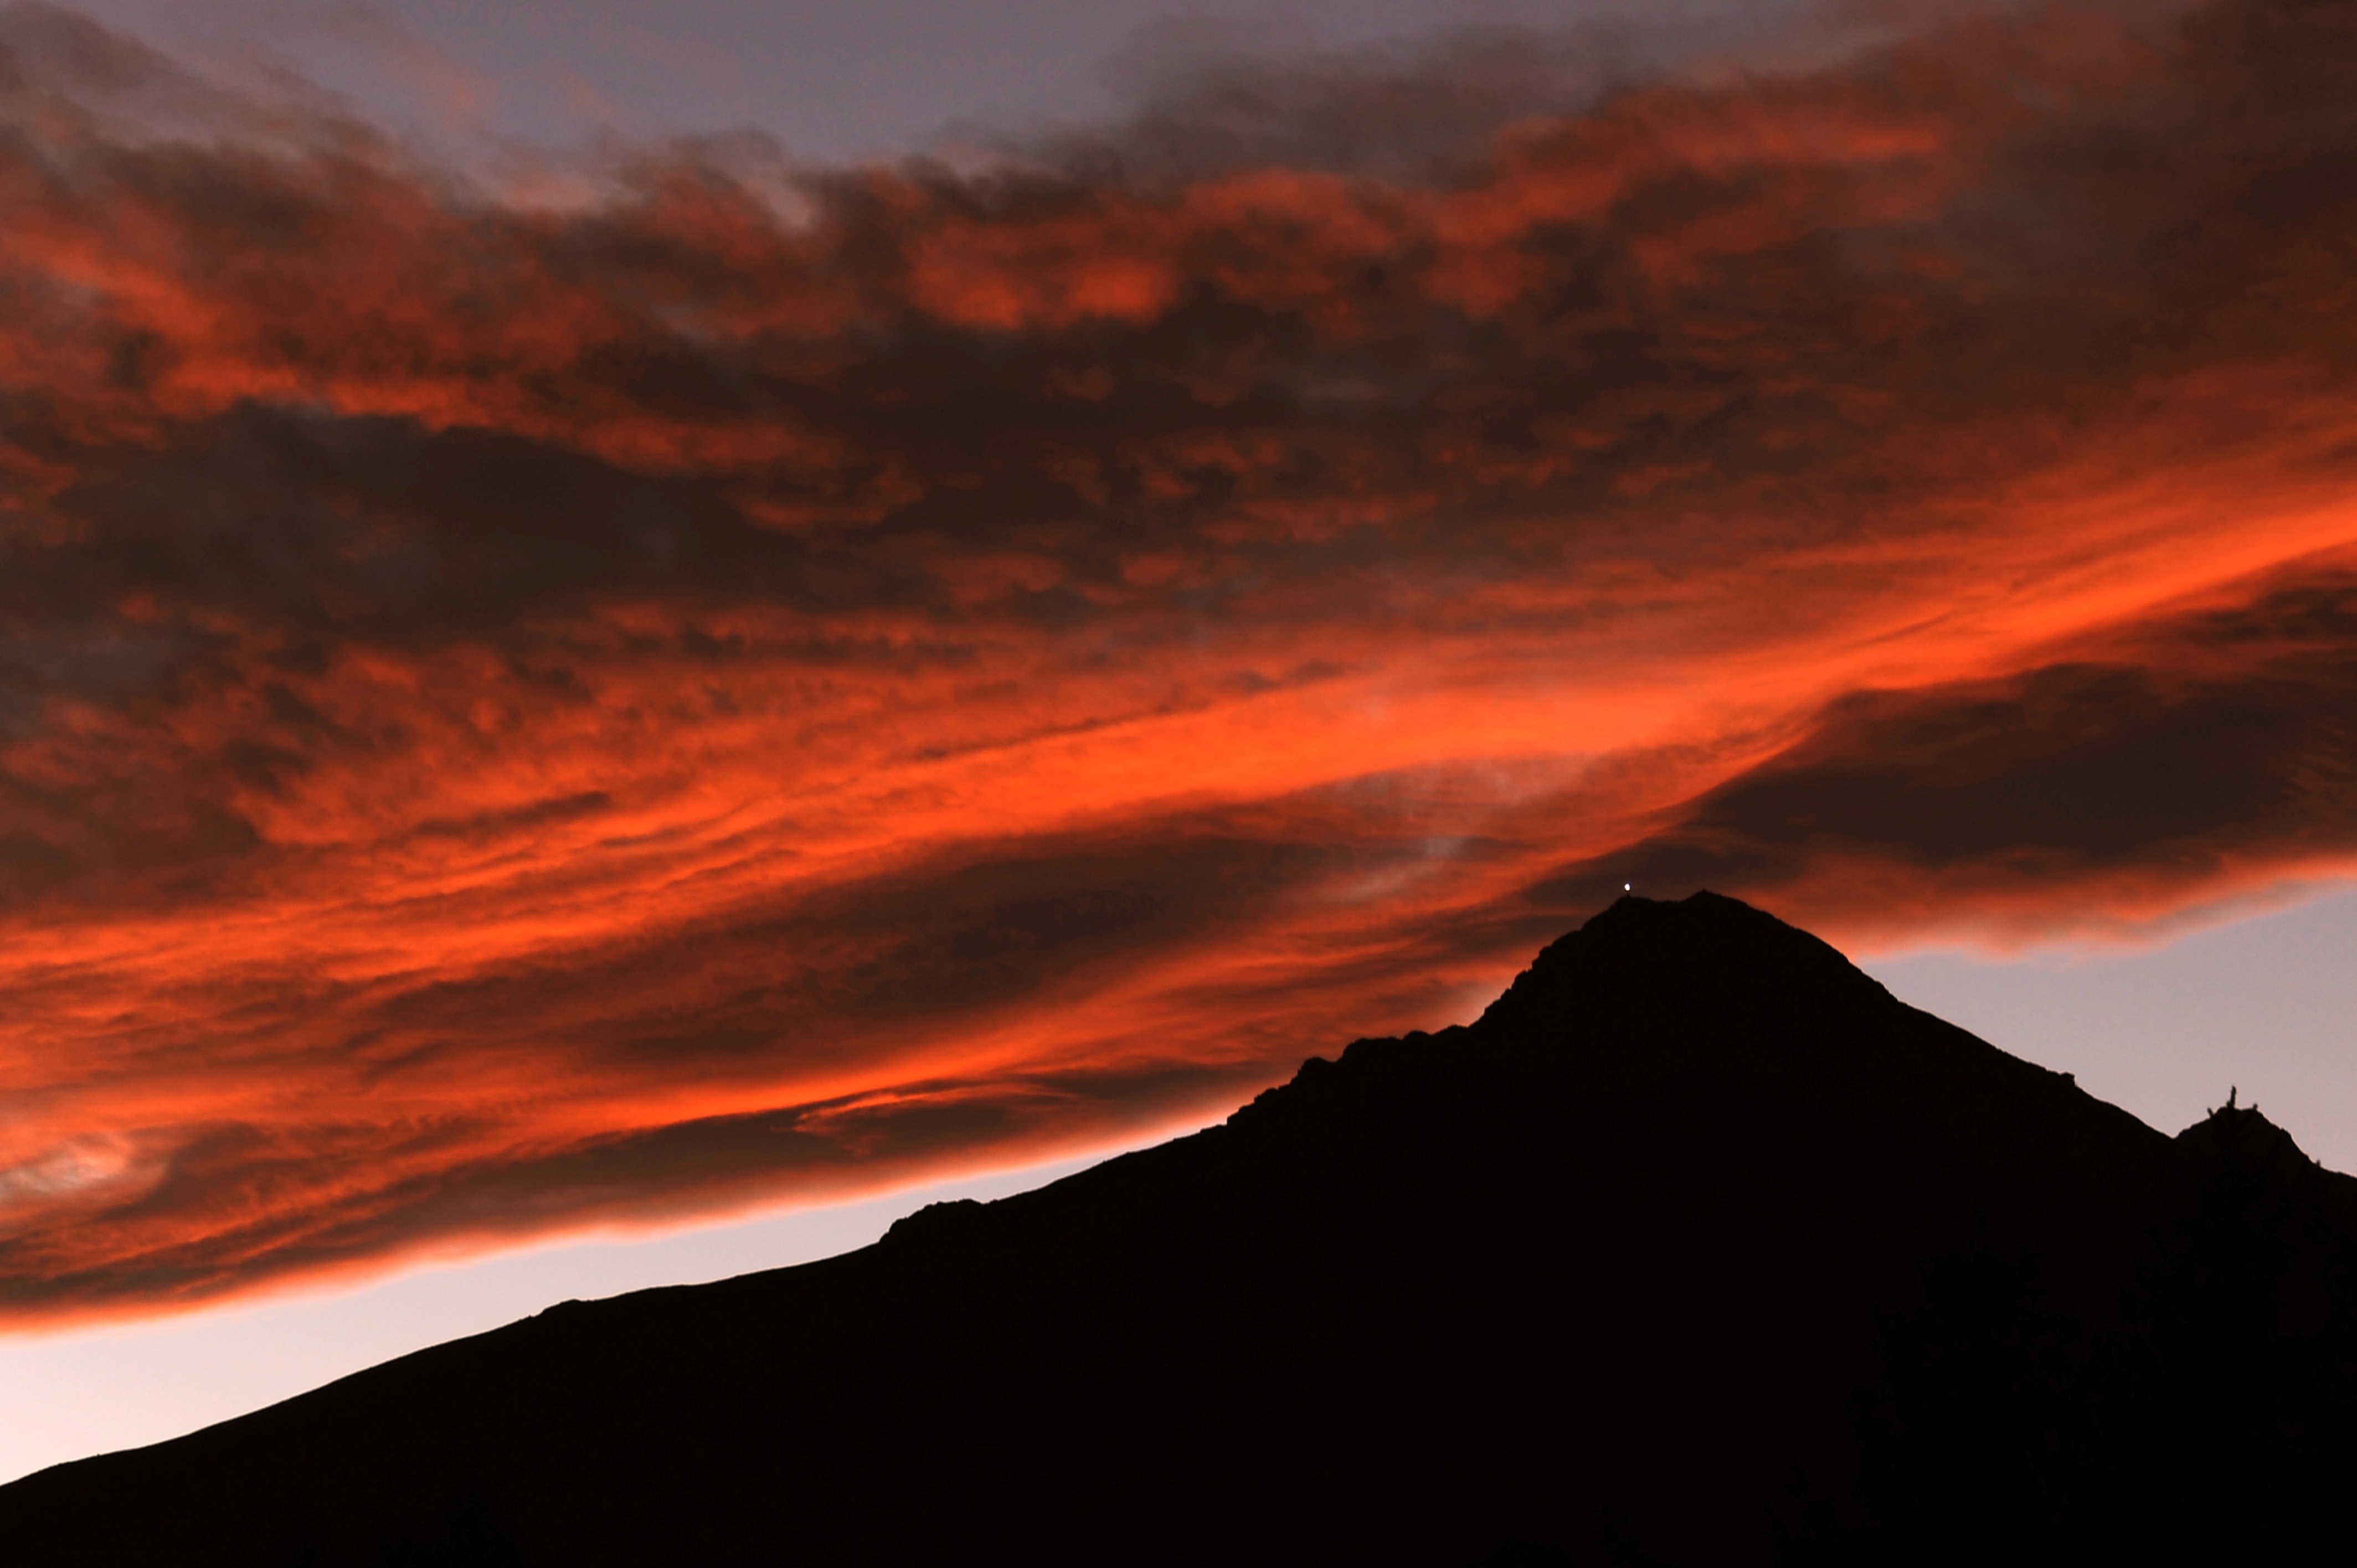
horizon, mountain, cloud, sky, sun, sunrise, sunset, morning, hill, dawn, atmosphere, dusk, evening, upstream, afterglow, meteorological phenomenon, mount mucrone, mountainous landforms, red sky at morning